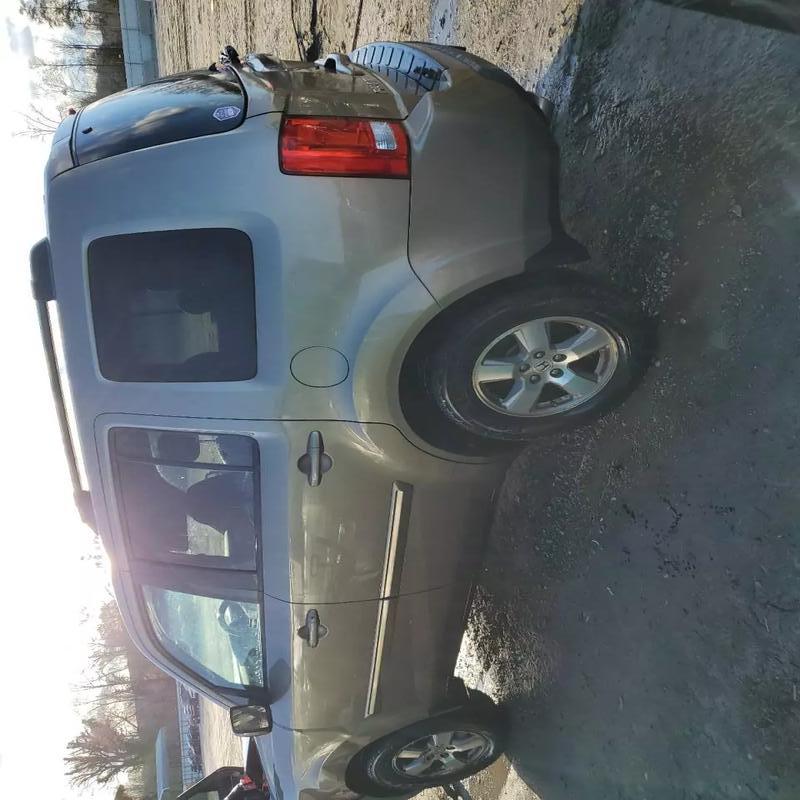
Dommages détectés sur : aile avant gauche, porte avant gauche, porte arrière gauche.
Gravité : mineur